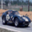
Label: automobile